Brightholmlee

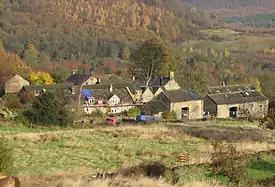
Seen from the south with the Ewden valley behind.

Brightholmlee is a small rural hamlet within the City of Sheffield in England. The hamlet falls within the Stannington Ward of the City. It is 6.2 miles (10 km) north-west of the city centre and west of Wharncliffe Side within Bradfield parish. Previously a farming community, it consist of four farmsteads, Manor Farm, Old Hall Farm, High Lea Farm and Lee Farm. It is now almost entirely residential with the last working farm being sold for development in 2013.